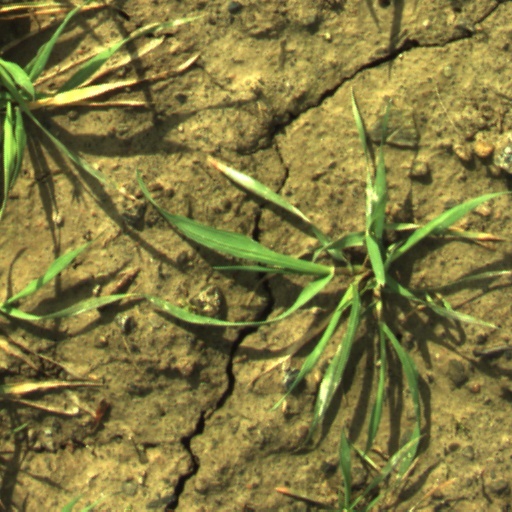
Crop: wheat